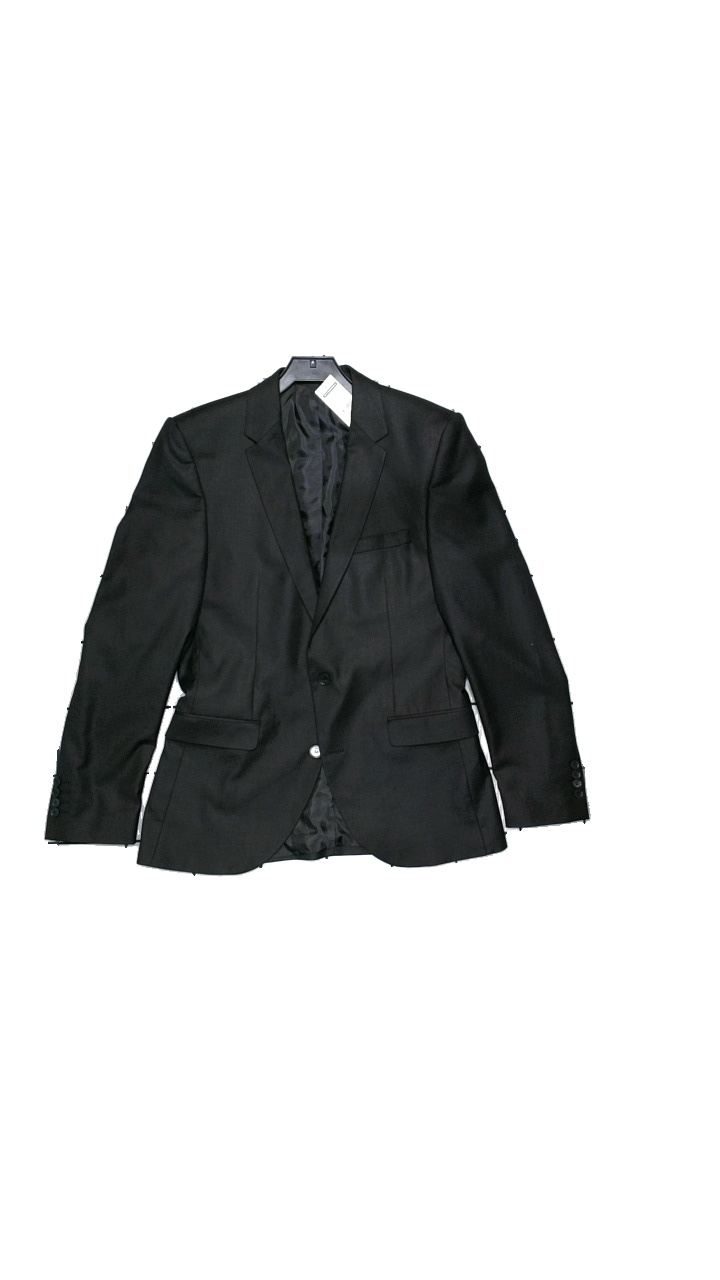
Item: Blazer (Men)
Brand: Selected Homme/femme
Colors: Black
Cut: Regular
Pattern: Other
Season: All
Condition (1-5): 4
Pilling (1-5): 5
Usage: Reuse
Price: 250-400